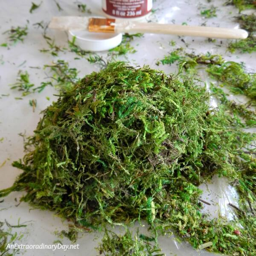
cut the moss into tiny pieces for gluing